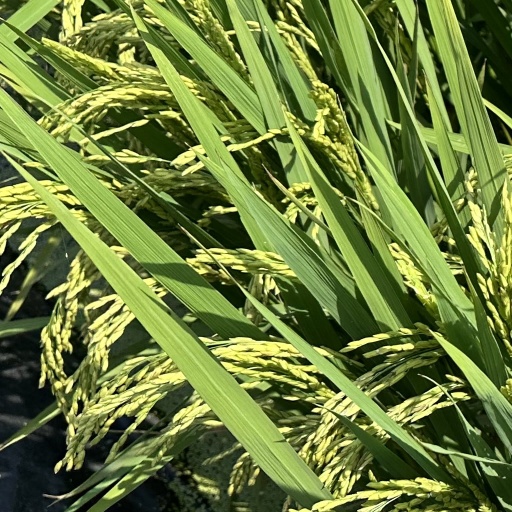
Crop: rice